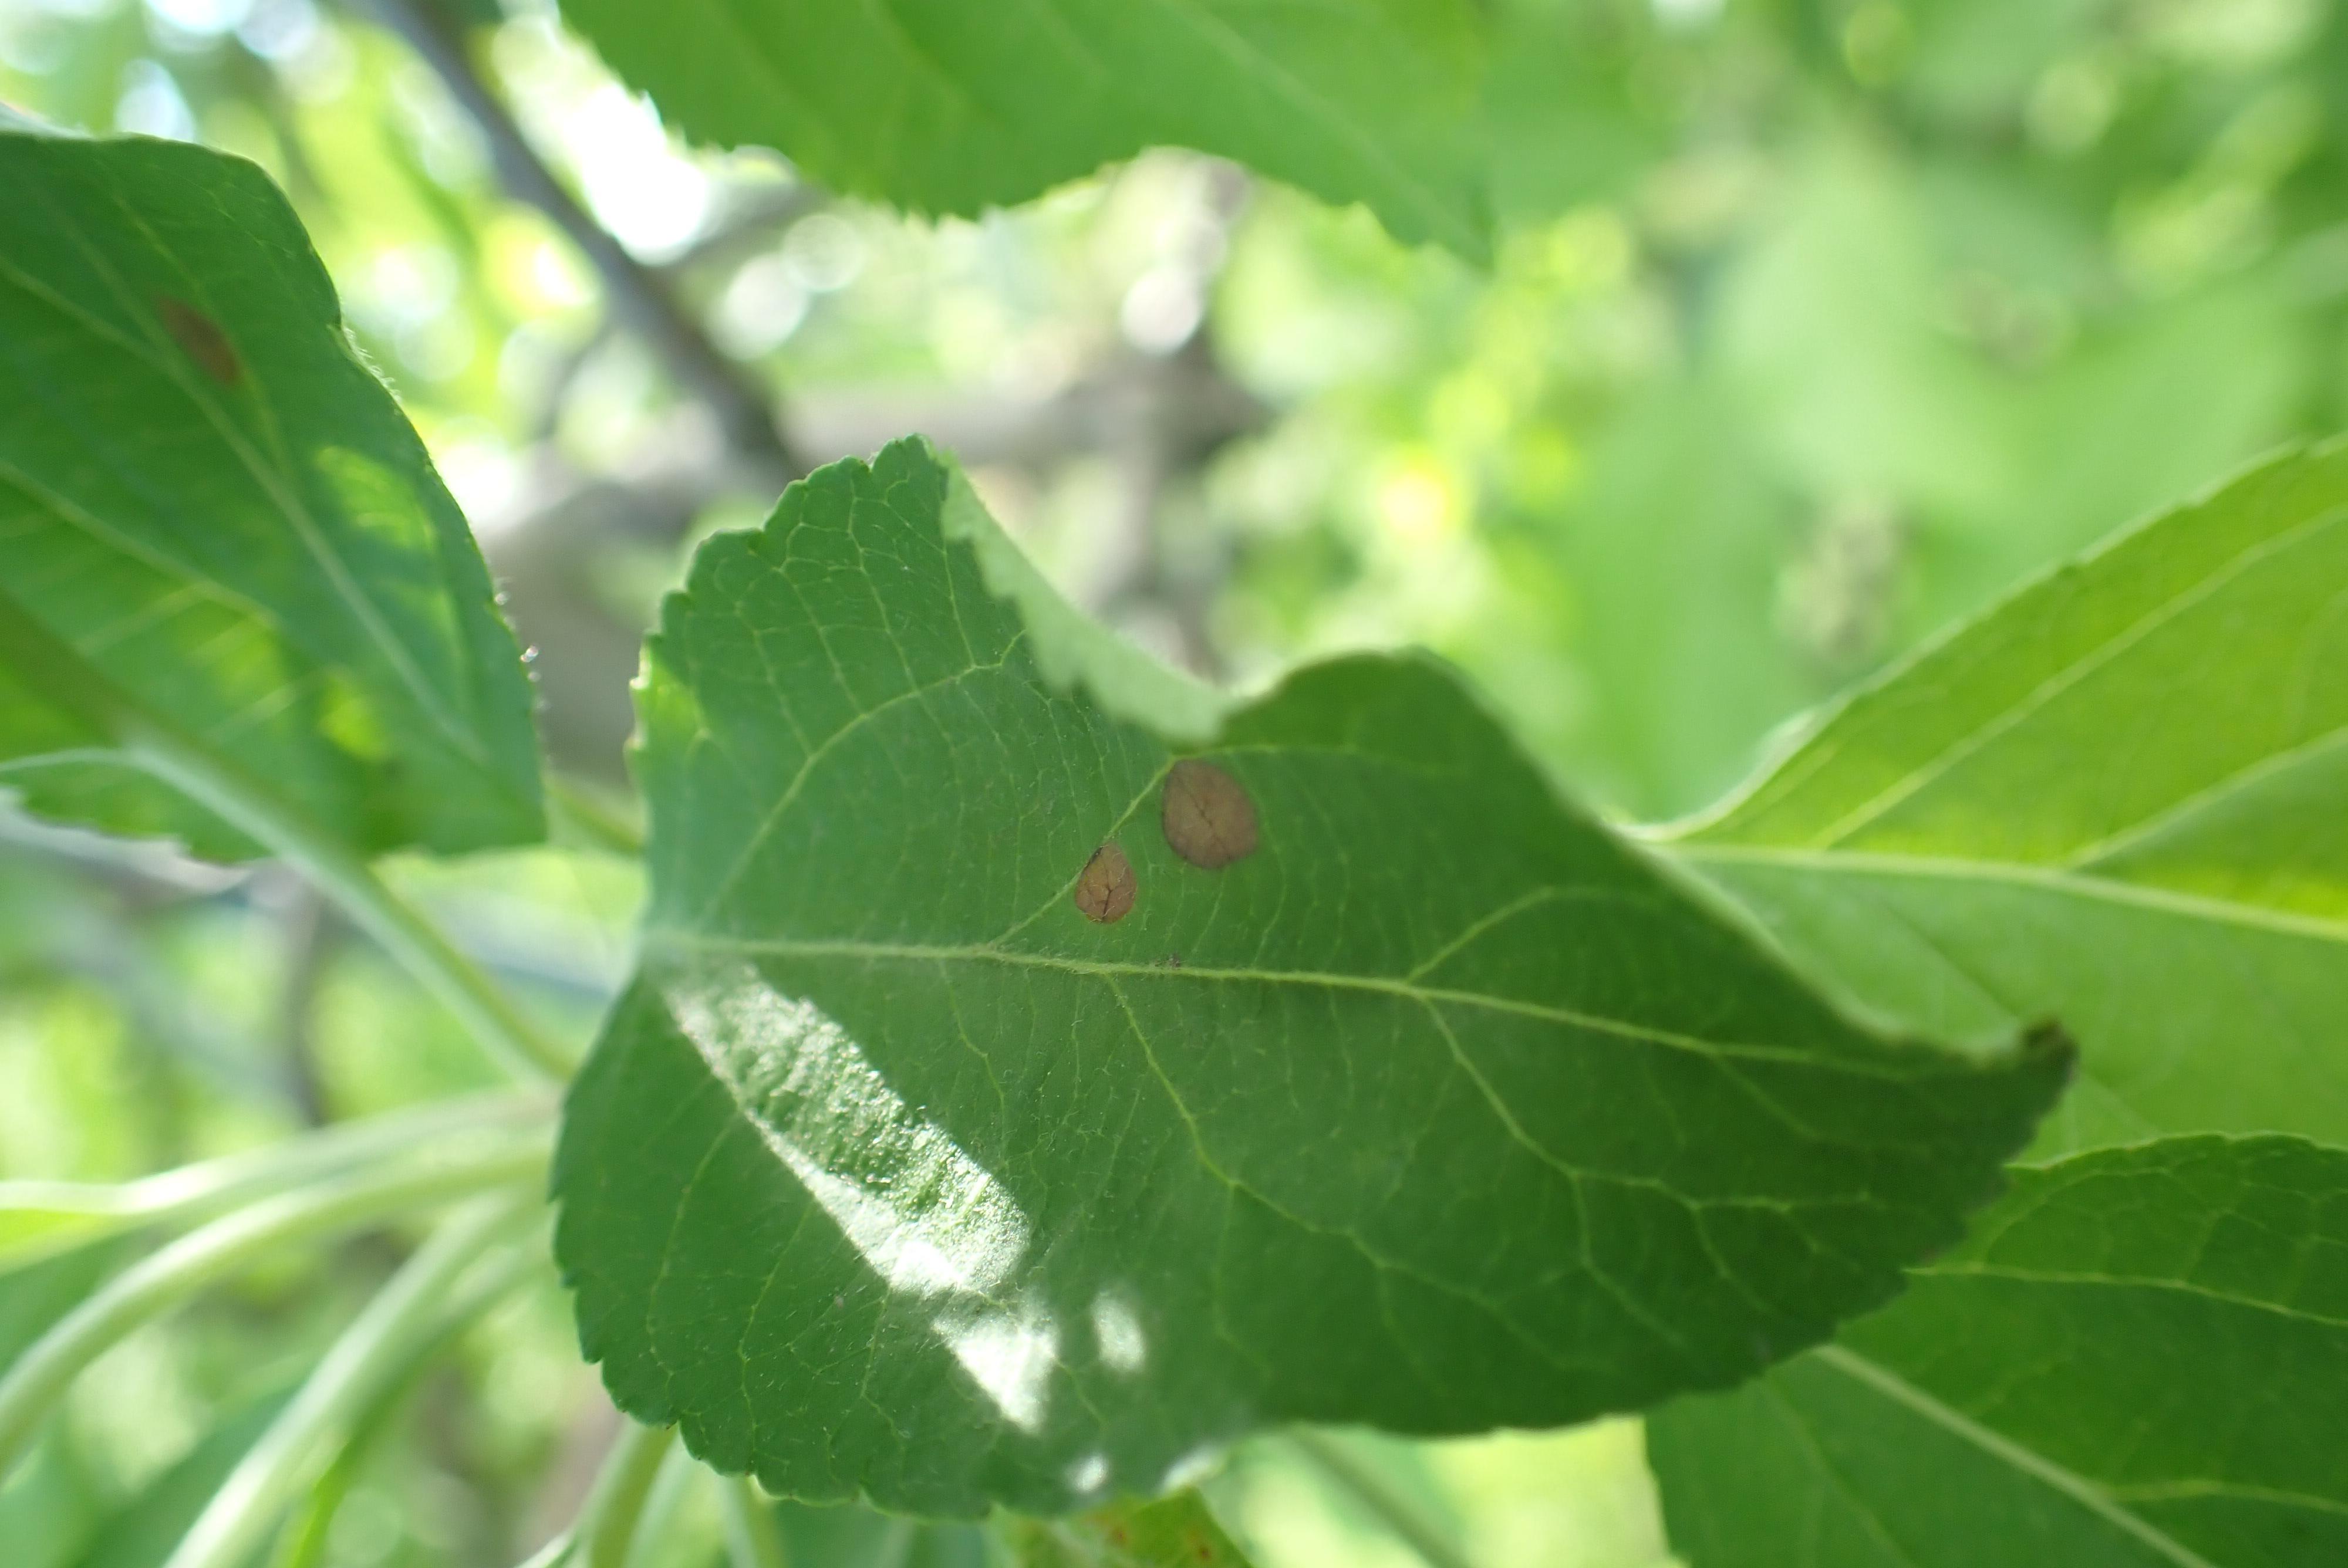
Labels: frog_eye_leaf_spot